Ljuba Welitsch

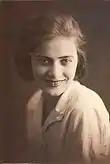
Welitsch in the early 1930s

Ljuba Welitsch ("Veličkova"; 10 July 1913 – 1 September 1996) was an operatic soprano. She was born in Borisovo, Bulgaria, studied in Sofia and Vienna, and sang in opera houses in Austria and Germany in the late 1930s and early and mid-1940s. In 1946 she became an Austrian citizen.